Séraphin Moundounga

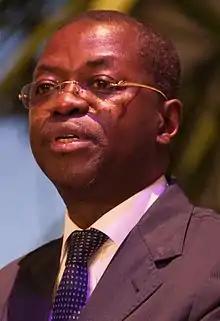
Moundounga in 2015

Séraphin Moundounga (born 29 February 1964 in Tchibanga) is a Gabonese politician who is currently serving as the vice president of Gabon since May 2025. He served in the government of Gabon as Minister of Justice from 2014 to 2016.